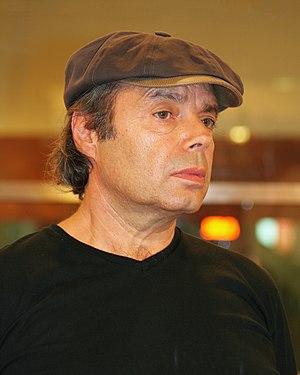
L'écrivain Philippe Djian presente son livre Doggy Bag à Cologne, Allemagne.
Le Festival du cinéma américain de Deauville 2006, la 32ᵉ édition du festival, s'est déroulé du 1ᵉʳ au 11 septembre 2006.
Philippe Djian est un romancier, nouvelliste, parolier et scénariste français né le 3 juin 1949 à Paris. Il est notamment l'auteur de 37°2 le matin, publié en 1985.
Le prix Jean-Freustié est un prix littéraire français créé en 1987 à l'initiative de Nicole Chardaigne-Vitoux. Frédéric Vitoux et Bernard Frank ont rassemblé autour de Christiane Teurlay-Freustié un jury composé de romanciers, journalistes et amis de l'écrivain et éditeur Jean Freustié soucieux de perpétuer sa mémoire. Il récompense un écrivain de langue française pour une œuvre en prose : roman, nouvelles, autobiographie, biographie ou essai. Le prix est décerné chaque année au printemps.